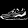
Label: Sneaker